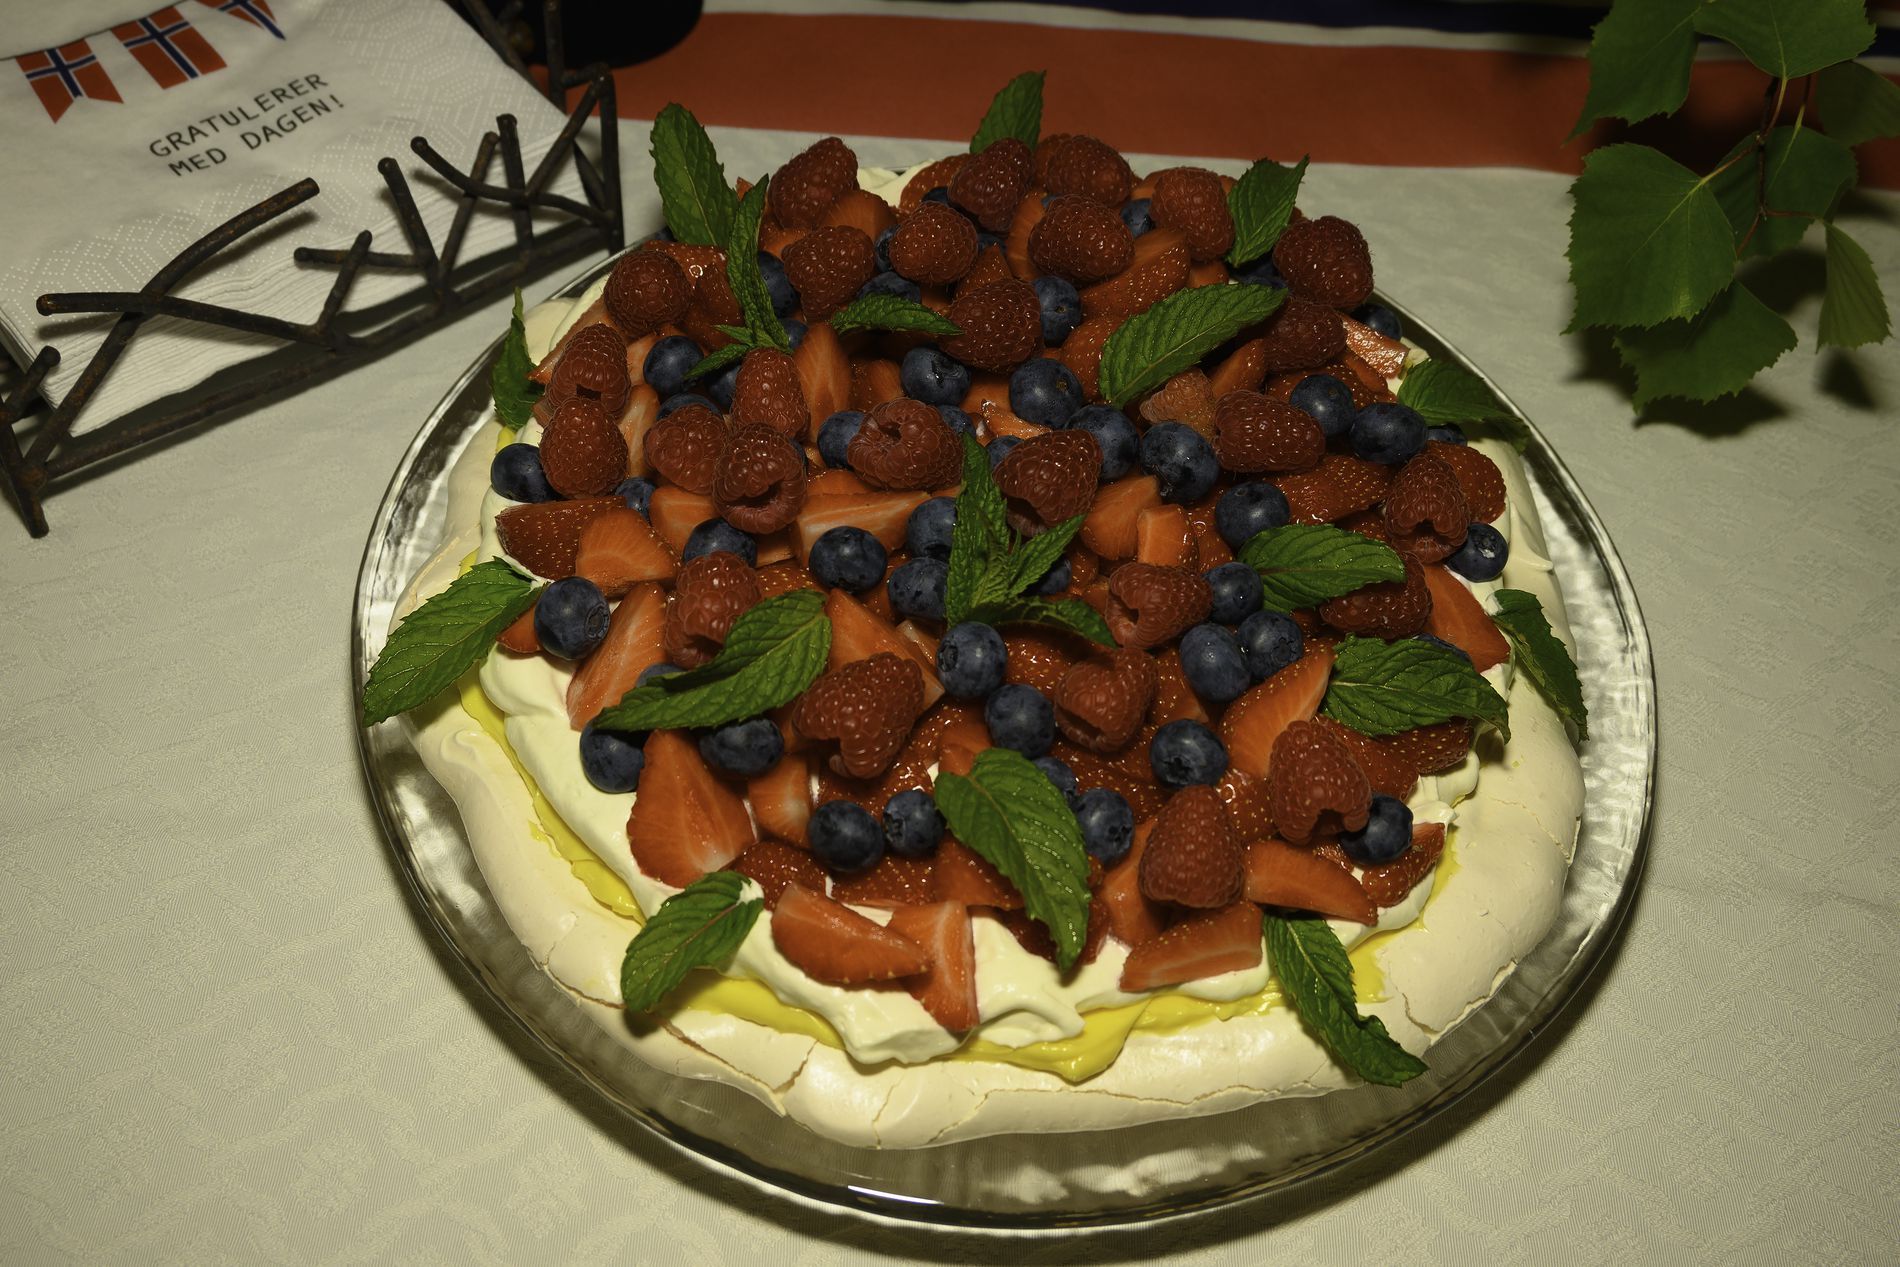
Pavlova Dessert
A pavlova dessert topped with strawberries and red and blue berries decorated with green mint leaves sits on a transparent glass plate. The plate is on an off-white tablecloth. in the background there are a plant and napkins inside a metal napkin holder.
High-angle closeup captures the beauty of a pavlova dessert. The colorful arrangement of berries and mint leaves creates a charming contrast with the creamy color base. The napkins sitting suggest restaurant indoor. The lighting highlights the color mix of the fruit toppings, making it more appetizing.
Labels: Dish, Food, Meal, Platter, Food Presentation, Plate, Berry, Blueberry, Fruit, Plant, Produce, Dessert, Herbs, Mint, Birthday Cake, Cake, Cream, Raspberry, Icing, Leaf, Cafeteria, Indoors, Restaurant, Napkins, Napkin Holder, Tablecloth
Camera: NIKON CORPORATION NIKON Z fc
Lens: NIKKOR Z DX 16-50mm f/3.5-6.3 VR
Aperture: F5.6
Exposure: 1/60 sec
ISO: 100
Focal length: 22.5 mm